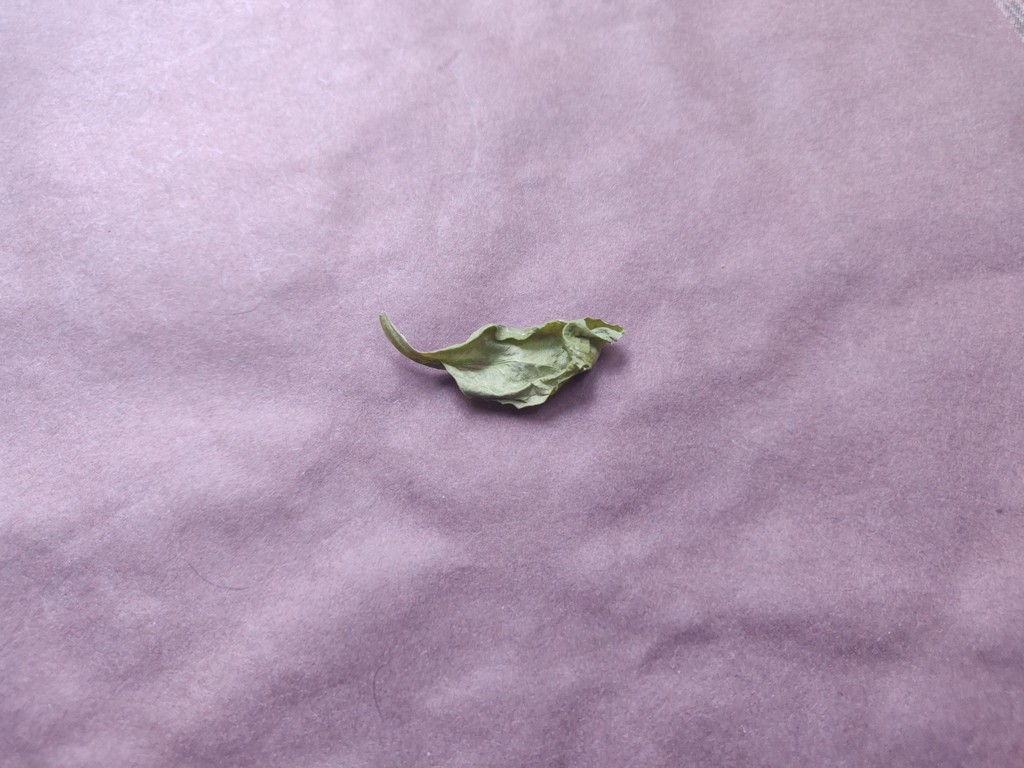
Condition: Dried
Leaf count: single
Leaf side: unknown